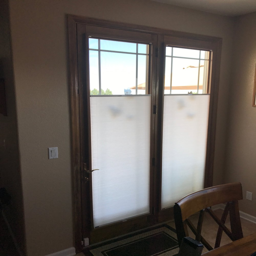
actual installation on french doors leading to a patio .